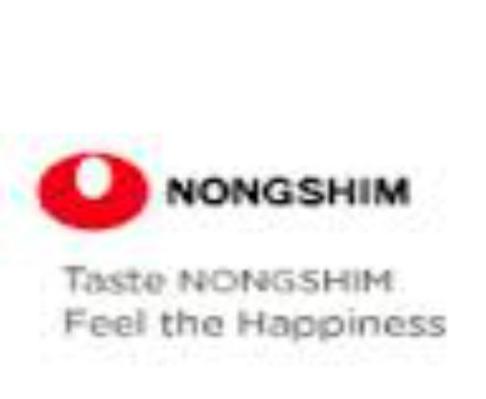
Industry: Food